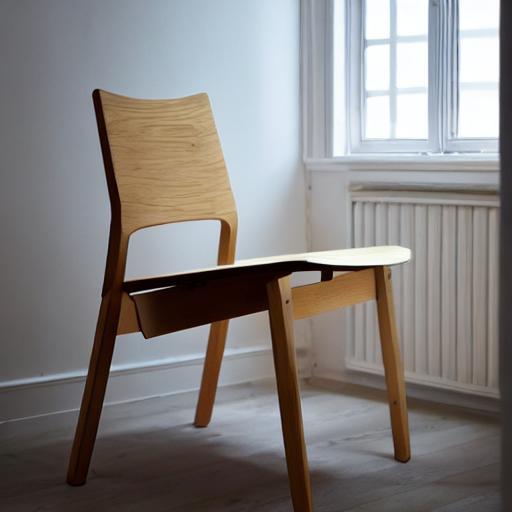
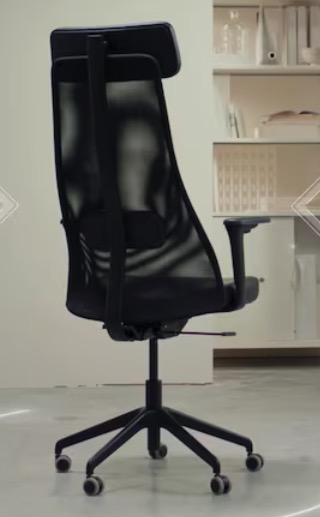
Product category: items_chair
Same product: no